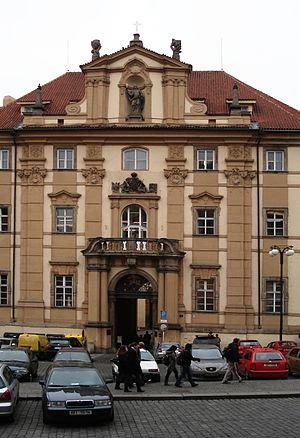
Entrée est du college jésuite du Clementinum (Prague) aujourd'hui, Bibliotheque nationale tcheque Čeština: vstup do Klementina v Praze.
Le Clementinum, sis dans la Vieille Ville de Prague, abrite la bibliothèque nationale tchèque, fondée en 1781. Dès 1782 le Clementinum sert de dépôt légal.
Le collège Saint-Clément de Prague est une importante institution jésuite d’enseignement, fondée en 1556, à Prague, par Pierre Canisius, sur instruction d'Ignace de Loyola. Le collège devient université en 1622. Fermé en 1773, lorsque la Compagnie de Jésus est supprimée, ses bâtiments abritent aujourd’hui la bibliothèque nationale - le nouveau Clementinum - de la République tchèque.